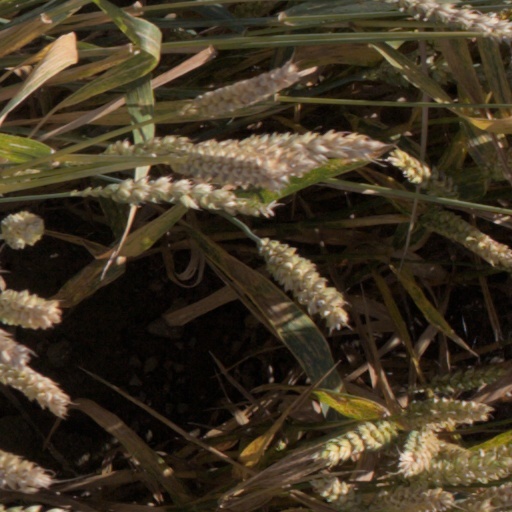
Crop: wheat